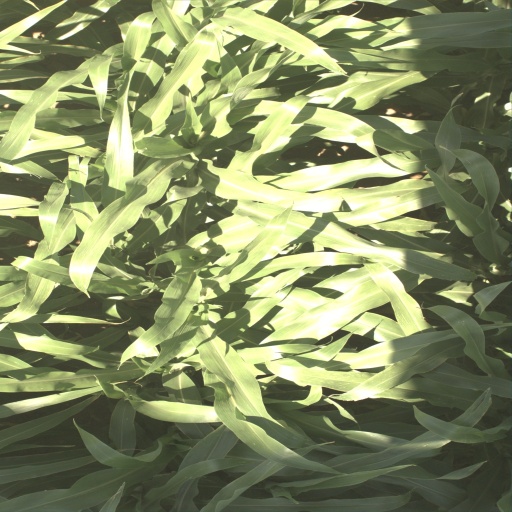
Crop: sorghum